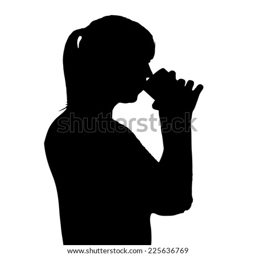
vector silhouette of a woman in profile on a white background .